Montier-en-l'Isle

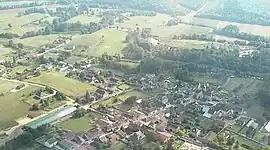
An aerial view of Montier-en-l'Isle

Montier-en-l'Isle is a commune in the Aube department in north-central France.